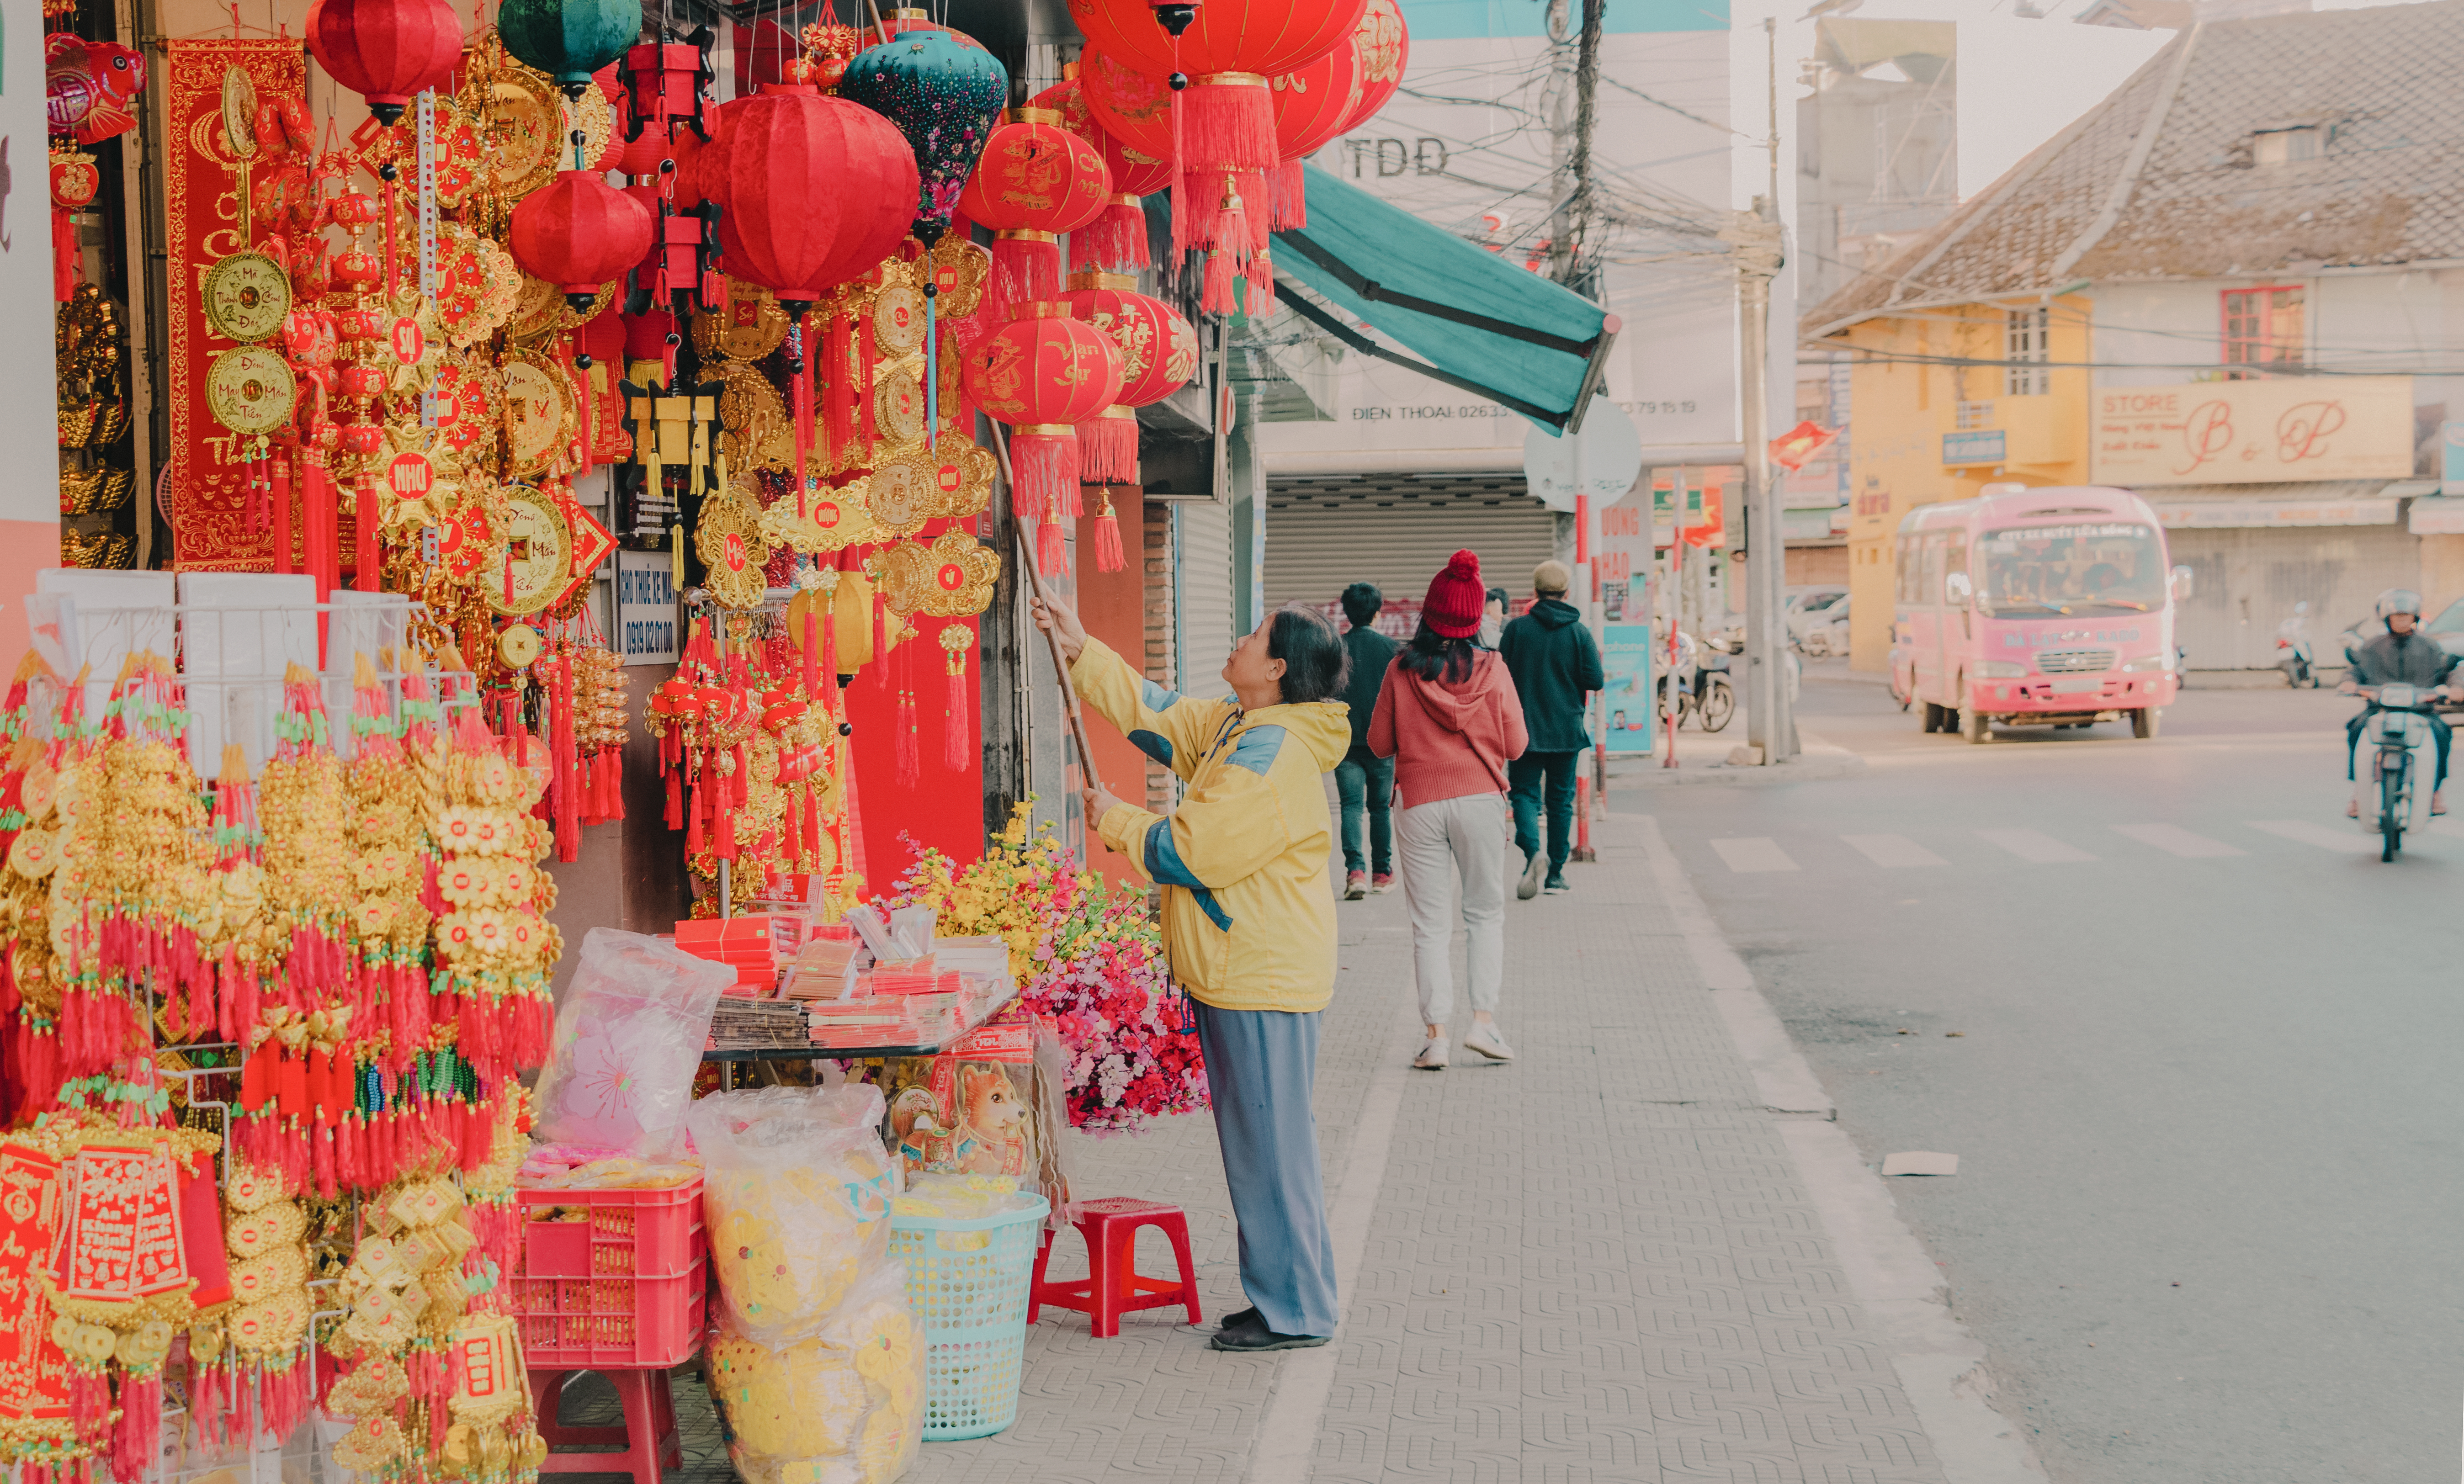
quotes, wallpaper, landscape, art, photography, vintage, pastel, lovely, cute, typography, happy, live, light, public space, flower, tradition, city, shopping, market, floristry, street, bazaar, chinese new year